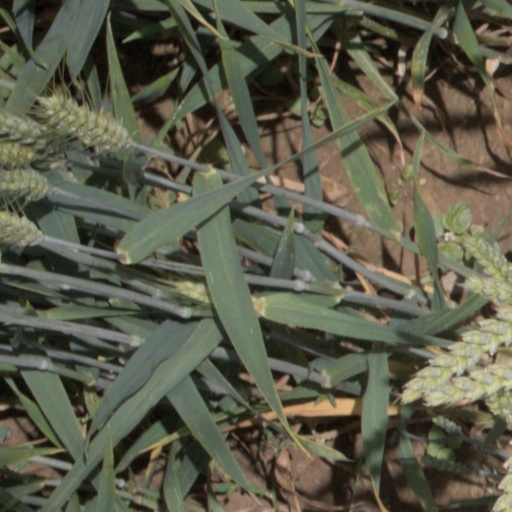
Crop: wheat